Ephraim Ponder House

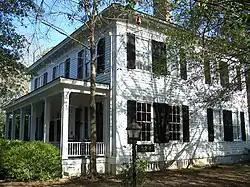

The Ephraim Ponder House in Thomasville, Georgia, also known as the Sholar House, was built c.1854-56 It was listed on the National Register of Historic Places in 1970.